Altiero Spinelli

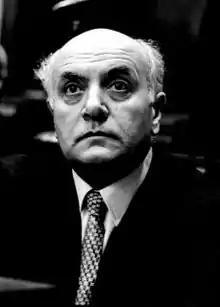
Spinelli in 1969

Altiero Spinelli (31 August 1907 – 23 May 1986) was an Italian politician, political theorist and European federalist, referred to as one of the founding fathers of the European Union. A communist and militant anti-fascist in his youth, Spinelli spent 10 years imprisoned by the Italian fascist regime. Having grown disillusioned with Stalinism, he broke with the Communist Party of Italy in 1937. Interned in Ventotene during World War II, he, along with fellow democratic socialists, drafted the manifesto "For a Free and United Europe" (most commonly known as the Ventotene Manifesto) in 1941, considered a precursor of the European integration process.